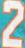
Number: 2